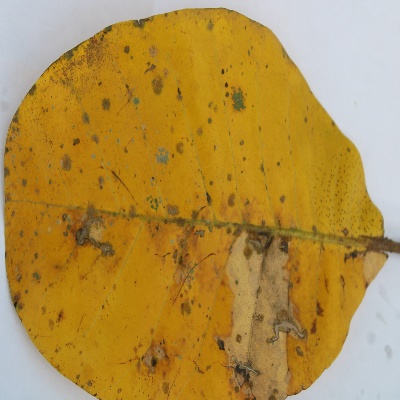
Crop: Cashew
Condition: anthracnose